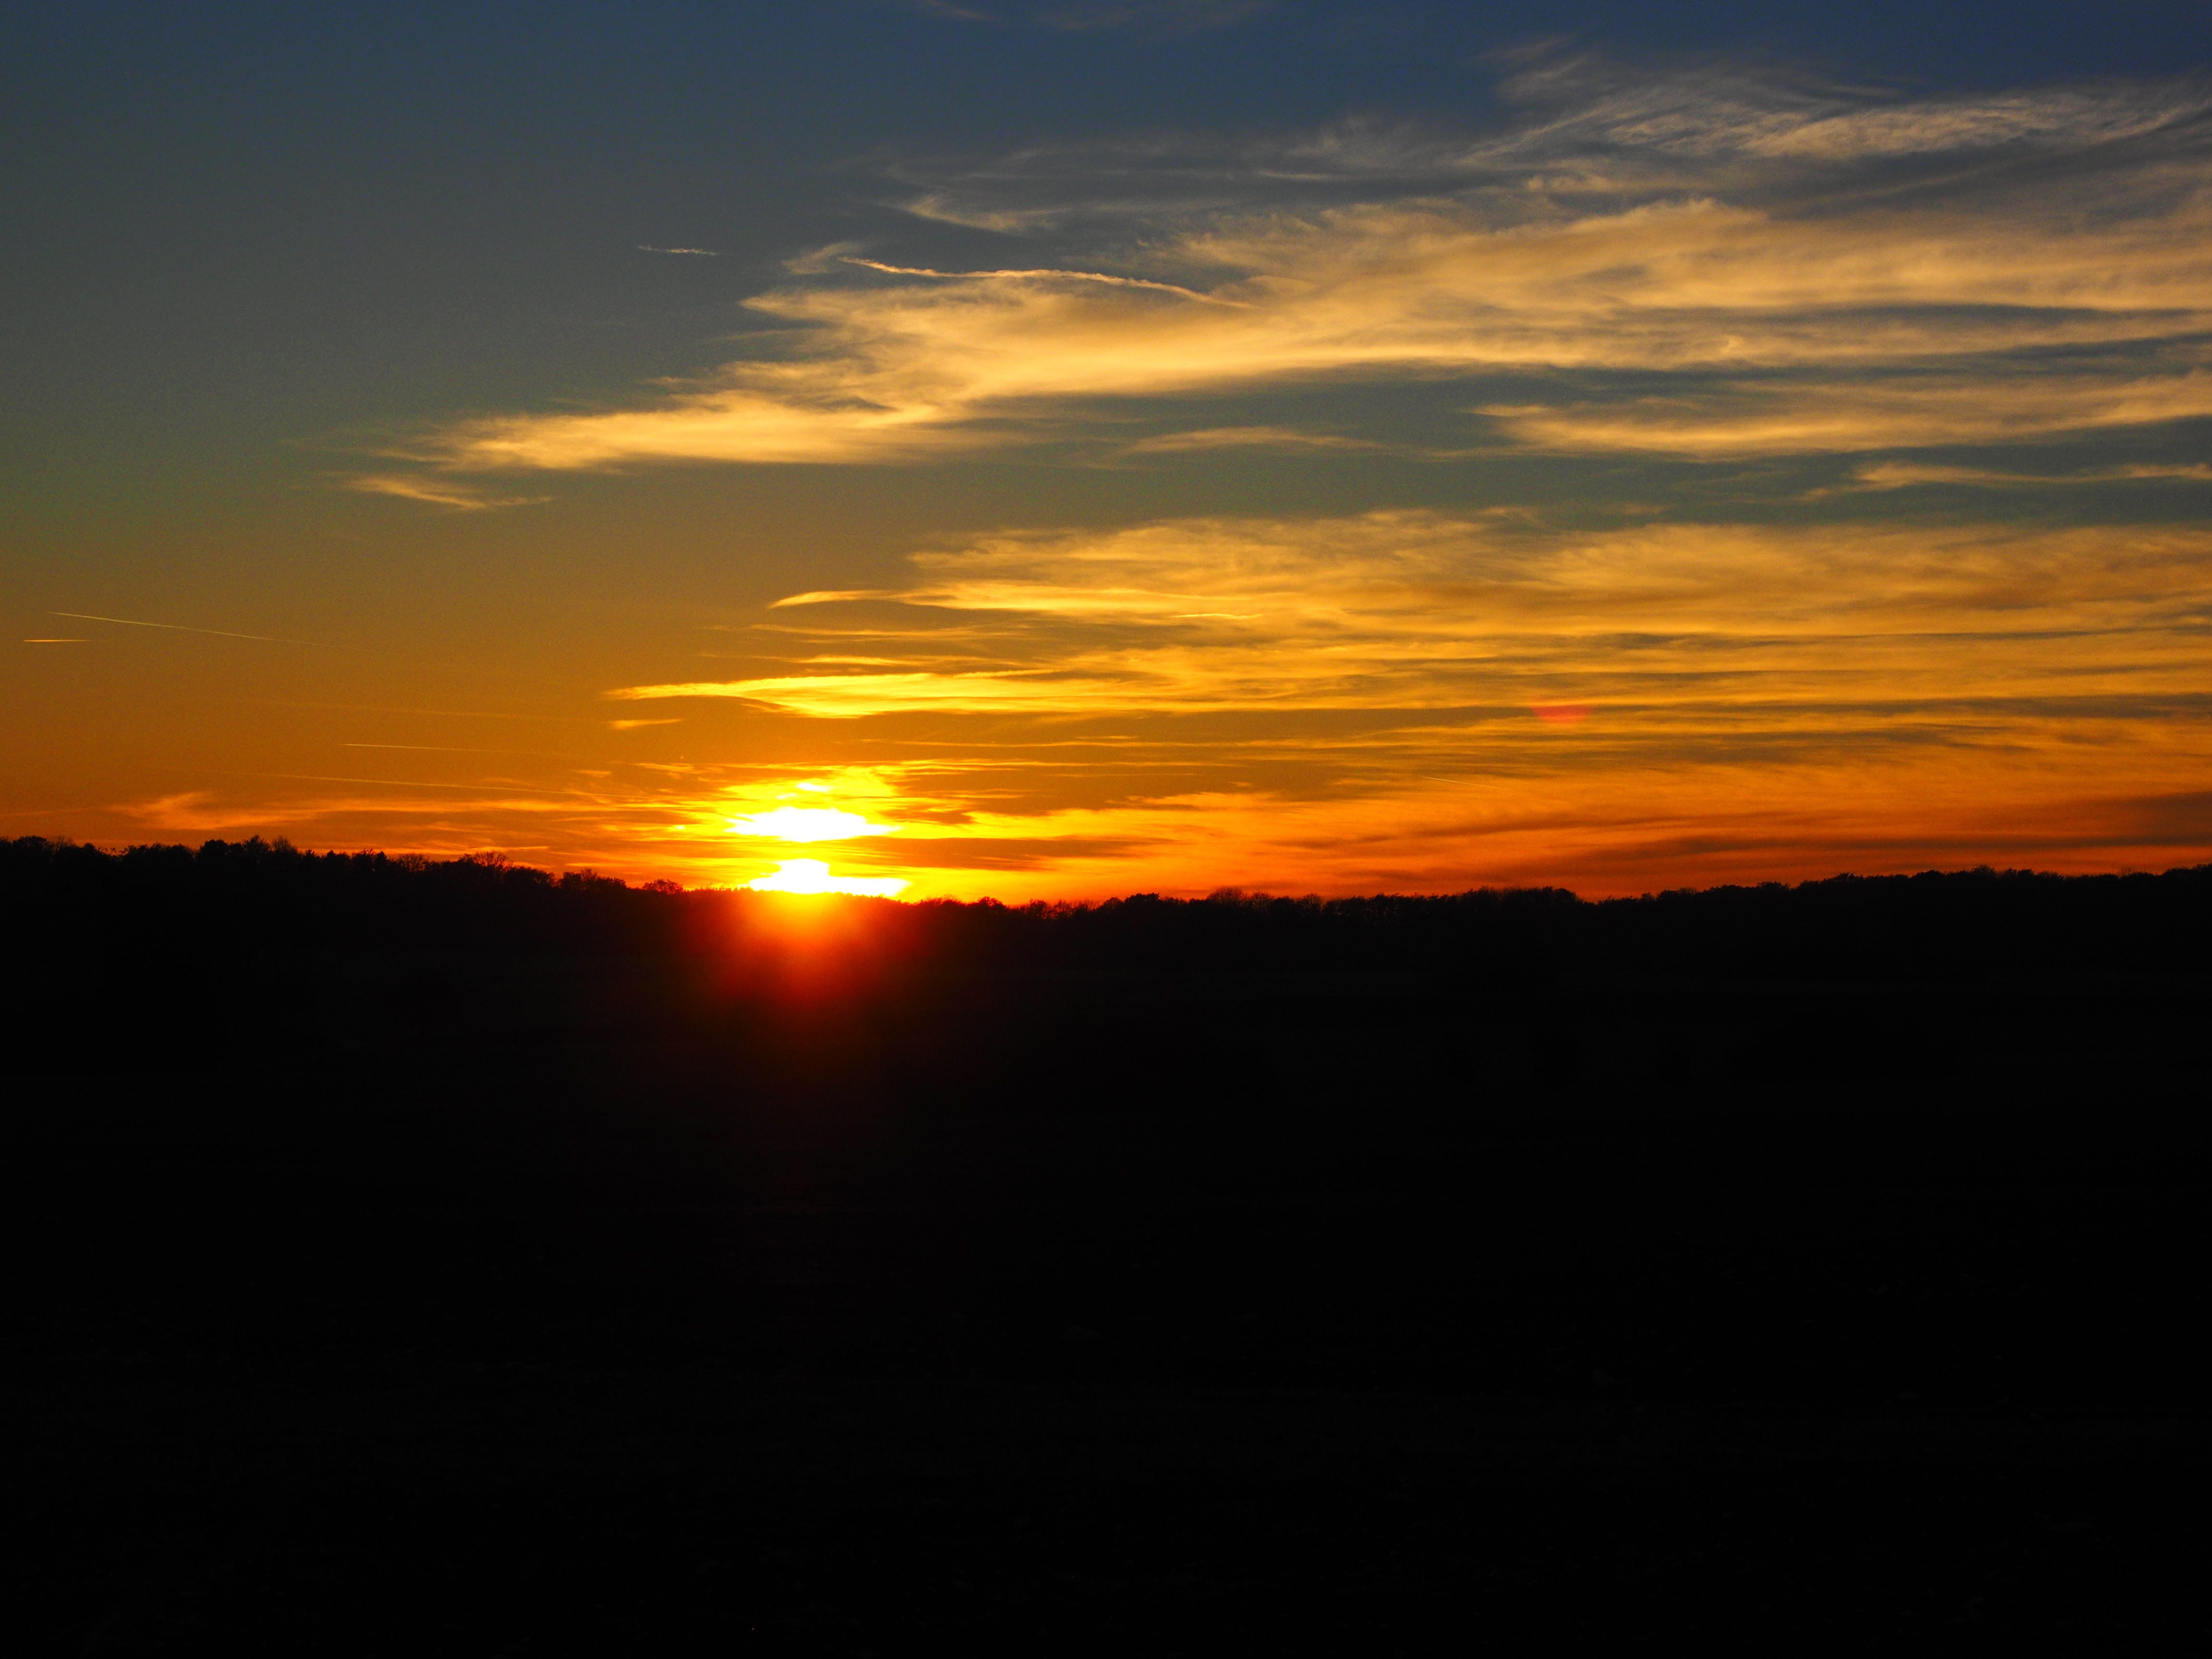
horizon, cloud, sky, sun, sunrise, sunset, sunlight, morning, dawn, atmosphere, dusk, evening, twilight, red, clouds, abendstimmung, afterglow, evening sky, red sky at morning